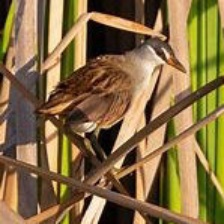
Species: WHITE BROWED CRAKE
Scientific name: AMAURORNIS CINEREA